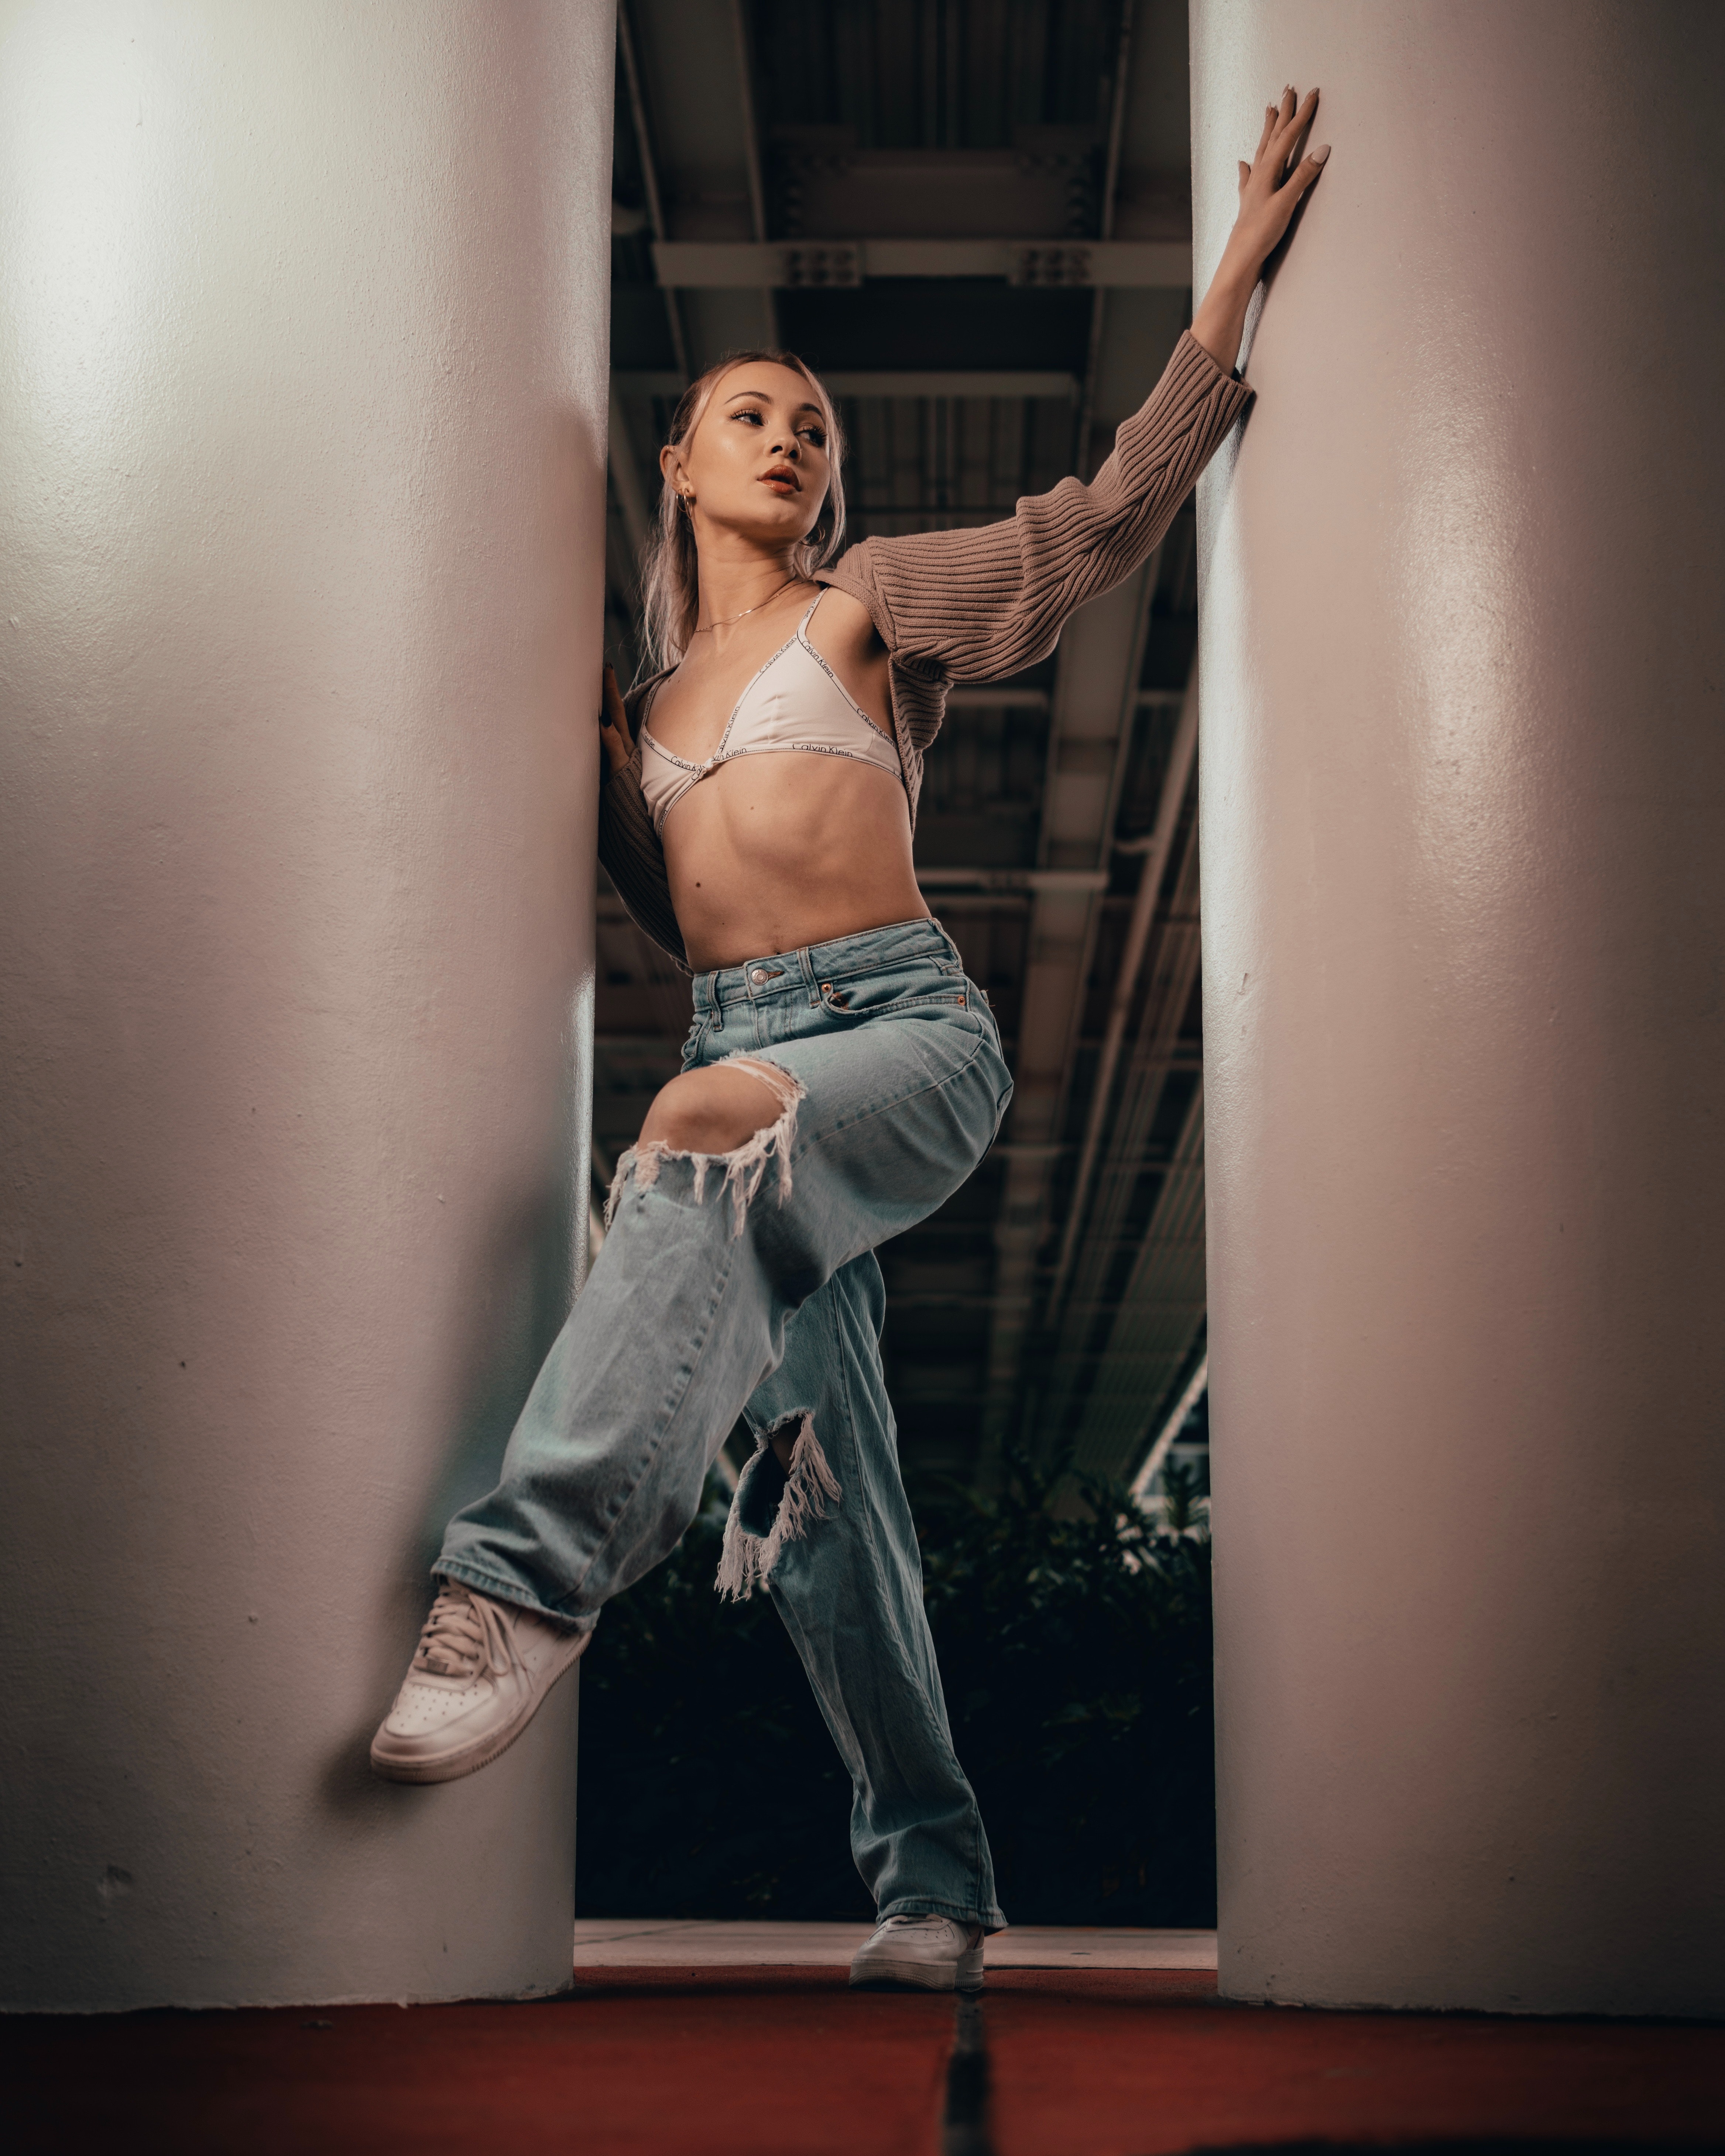
woman, leg, flash photography, lighting, waist, thigh, performing arts, trunk, sneakers, entertainment, knee, chest, abdomen, Barechested, human leg, fashion design, event, wood, elbow, denim, choreography, navel, boot, art model, performance art, public event, fashion model, flooring, flesh, darkness, physical fitness, dancer, belt, performance, fun, room, sportswear, photo shoot, sitting